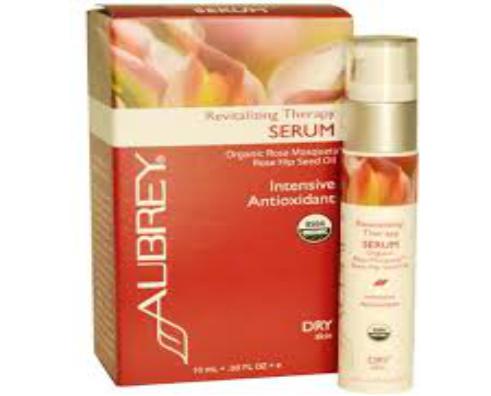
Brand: Aubrey Organics
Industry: Necessities